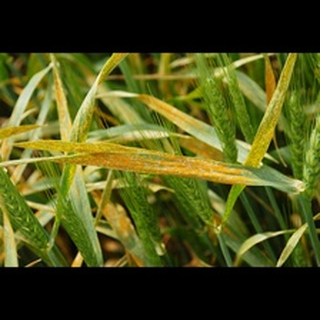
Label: wheat_tan_spot